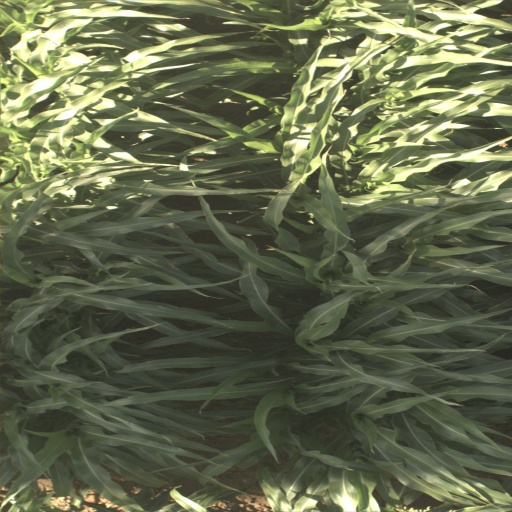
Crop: sorghum